Question: What color is the faucet?
Tambaya: Menene launin futular?
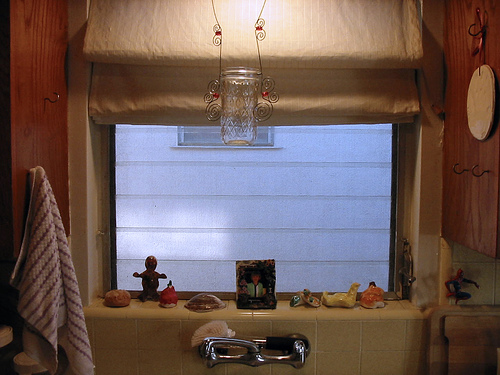
Answer: Silver.
Amsa: Ruwan silba.